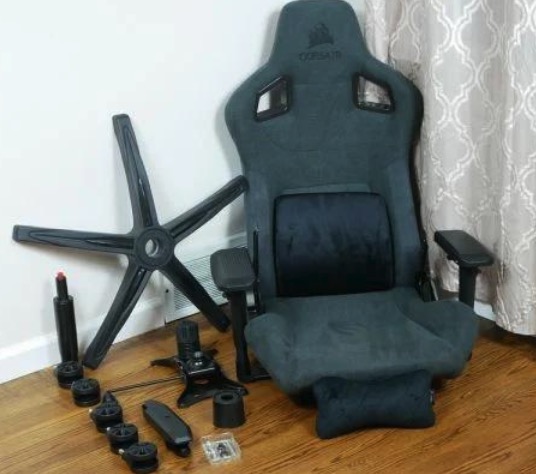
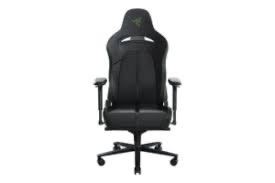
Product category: items_chair
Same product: no